George Symons (VC)

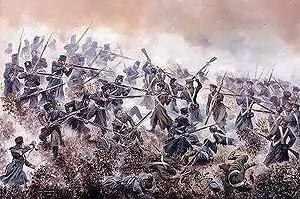
Depiction of the battle of Inkerman.

Captain George Symons VC DCM (18 March 1826 – 18 November 1871) was a British Army officer and an English recipient of the Victoria Cross (VC), the highest and most prestigious award for gallantry in the face of the enemy that can be awarded to British and Commonwealth forces.